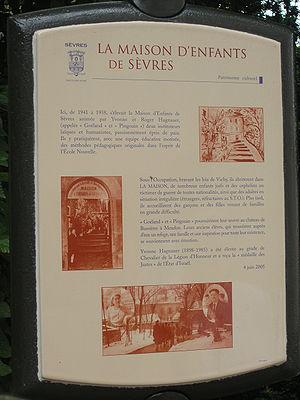
La Maison d'enfants de Sèvres fut fondée en 1941 dans une grande propriété sans style qui, jusqu'à la guerre, abrita une communauté religieuse. Sous l’égide du Secours national, elle était, à l'origine, destinée à héberger des enfants de la région parisienne victimes des restrictions alimentaires. Mais elle a évolué sous l’influence de sa directrice, Yvonne Hagnauer, en refuge pour les enfants victimes de la guerre et des persécutions politiques.